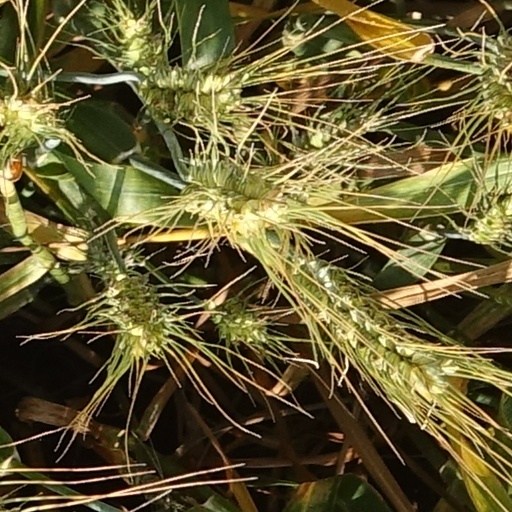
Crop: wheat